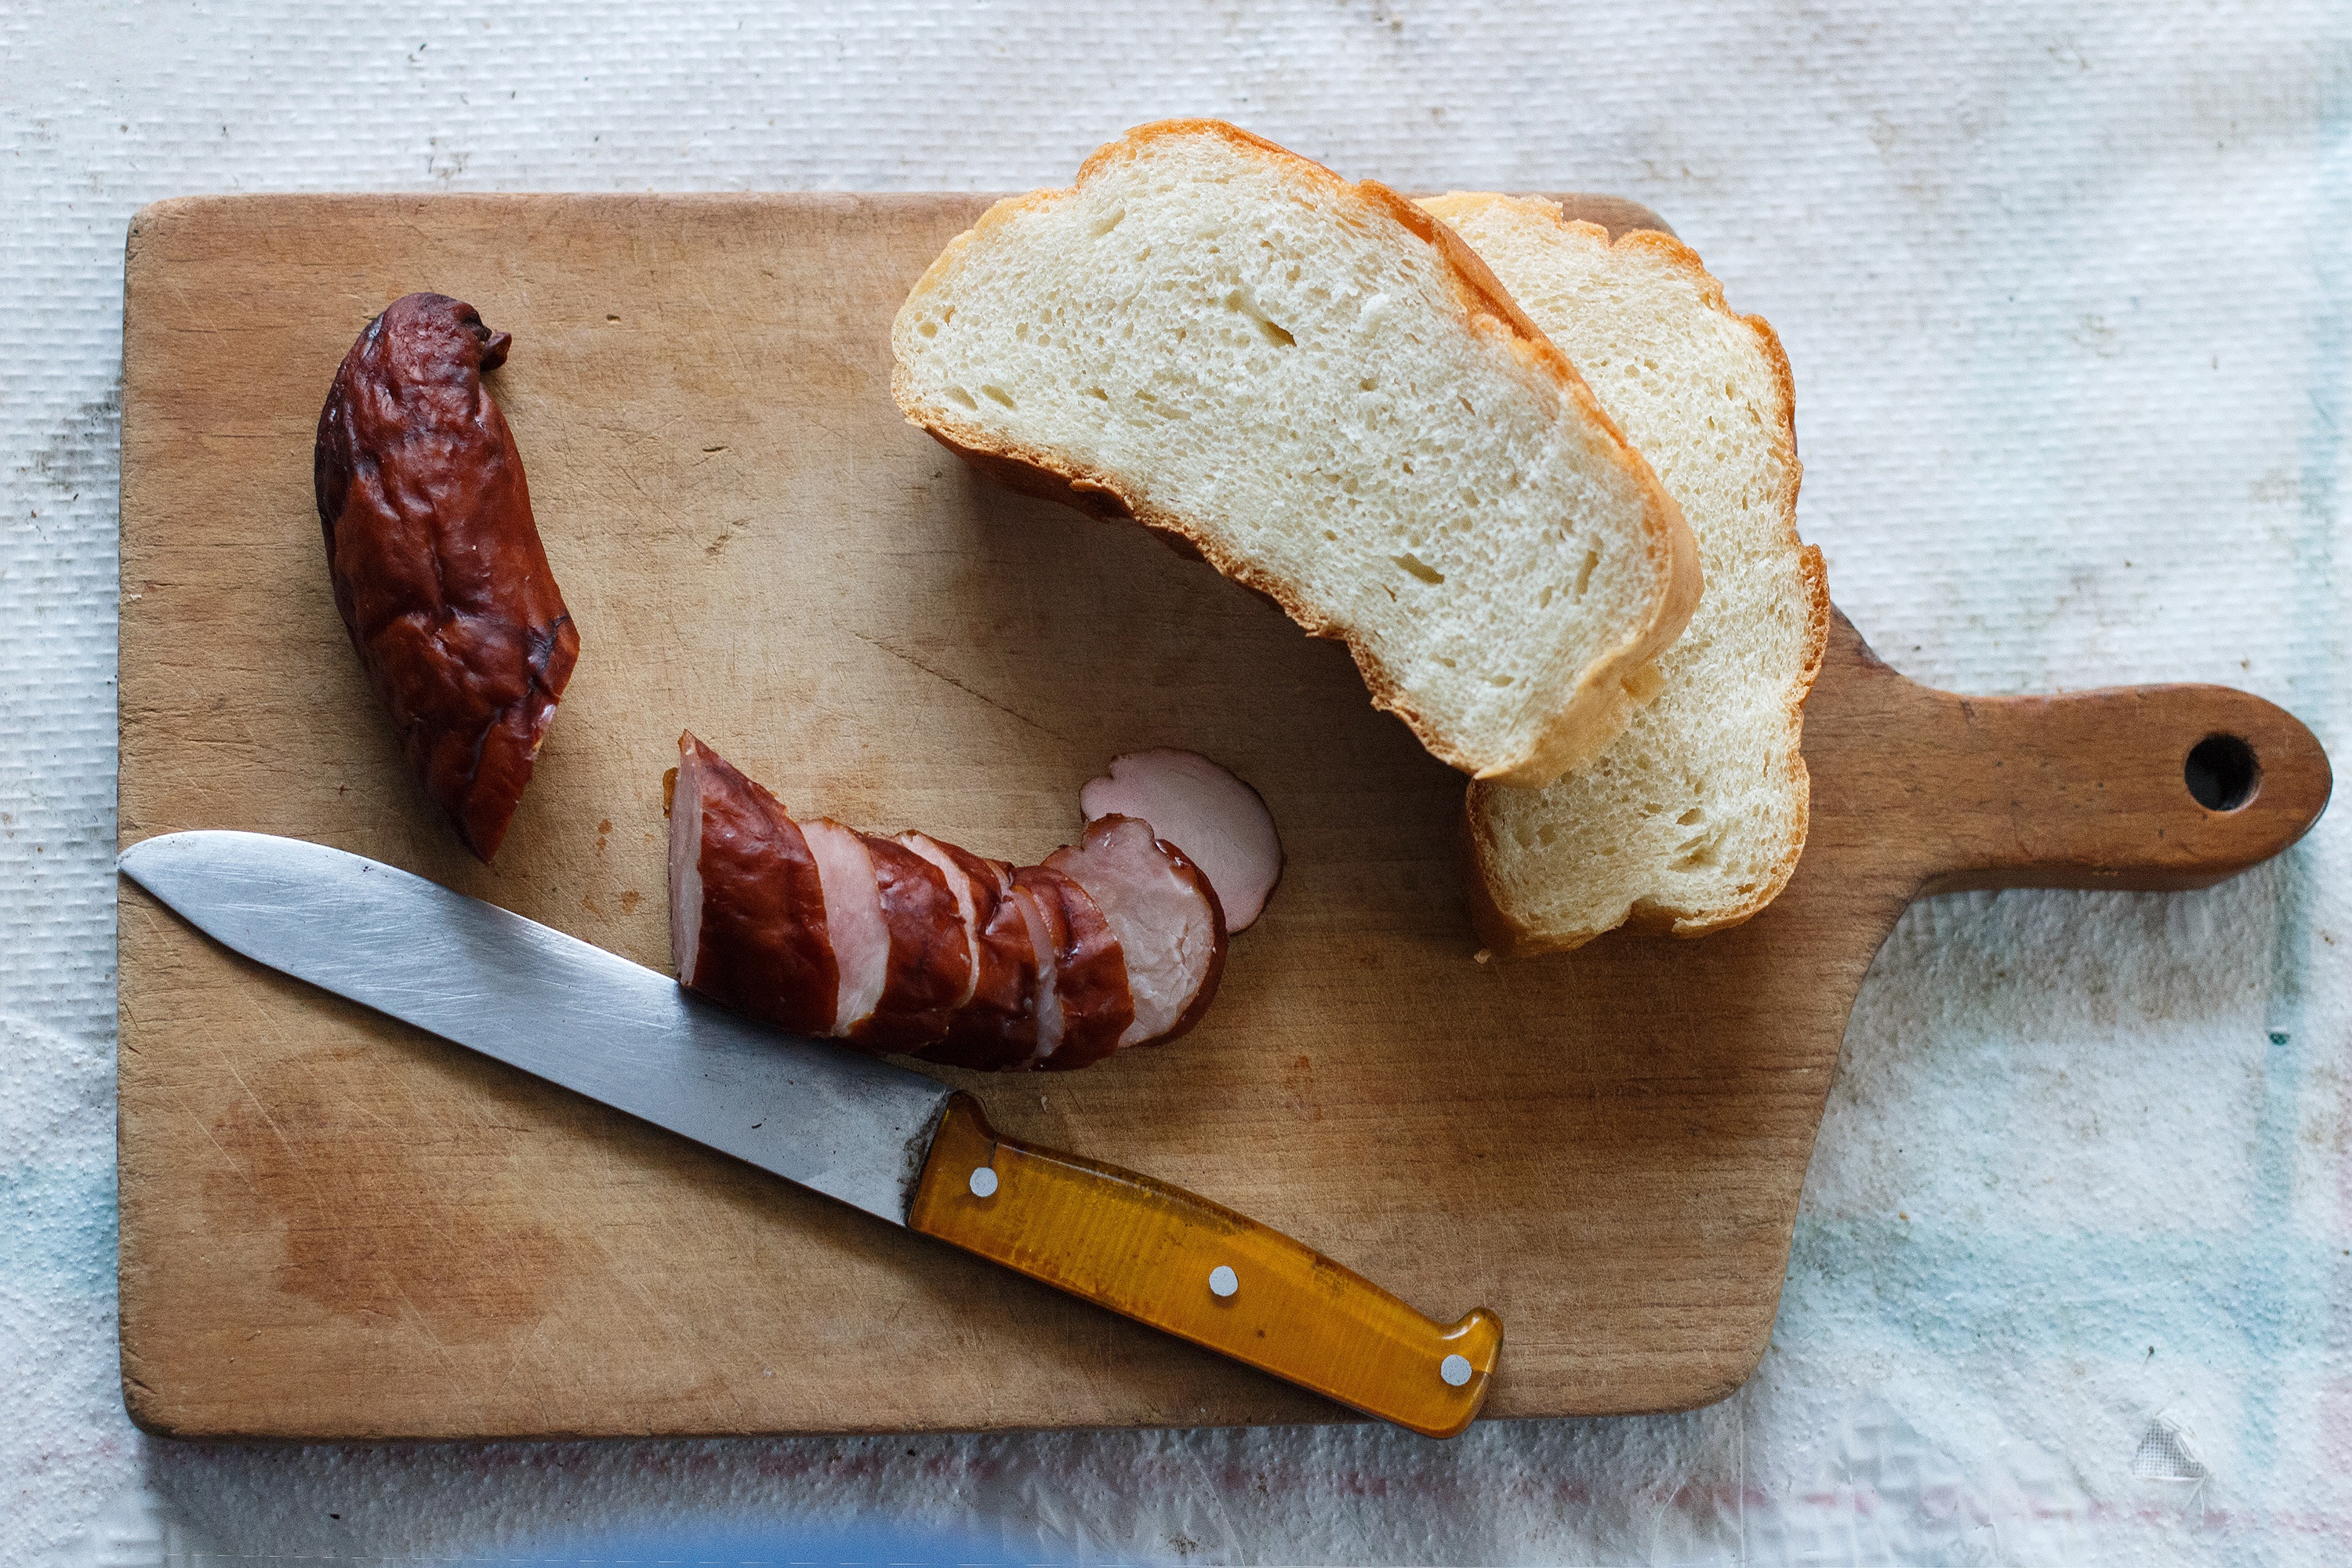
food, dish, cuisine, ingredient, cutting board, charcuterie, bayonne ham, meat, salt cured meat, bread, produce, cooking, pork, prosciutto